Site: brandenburg
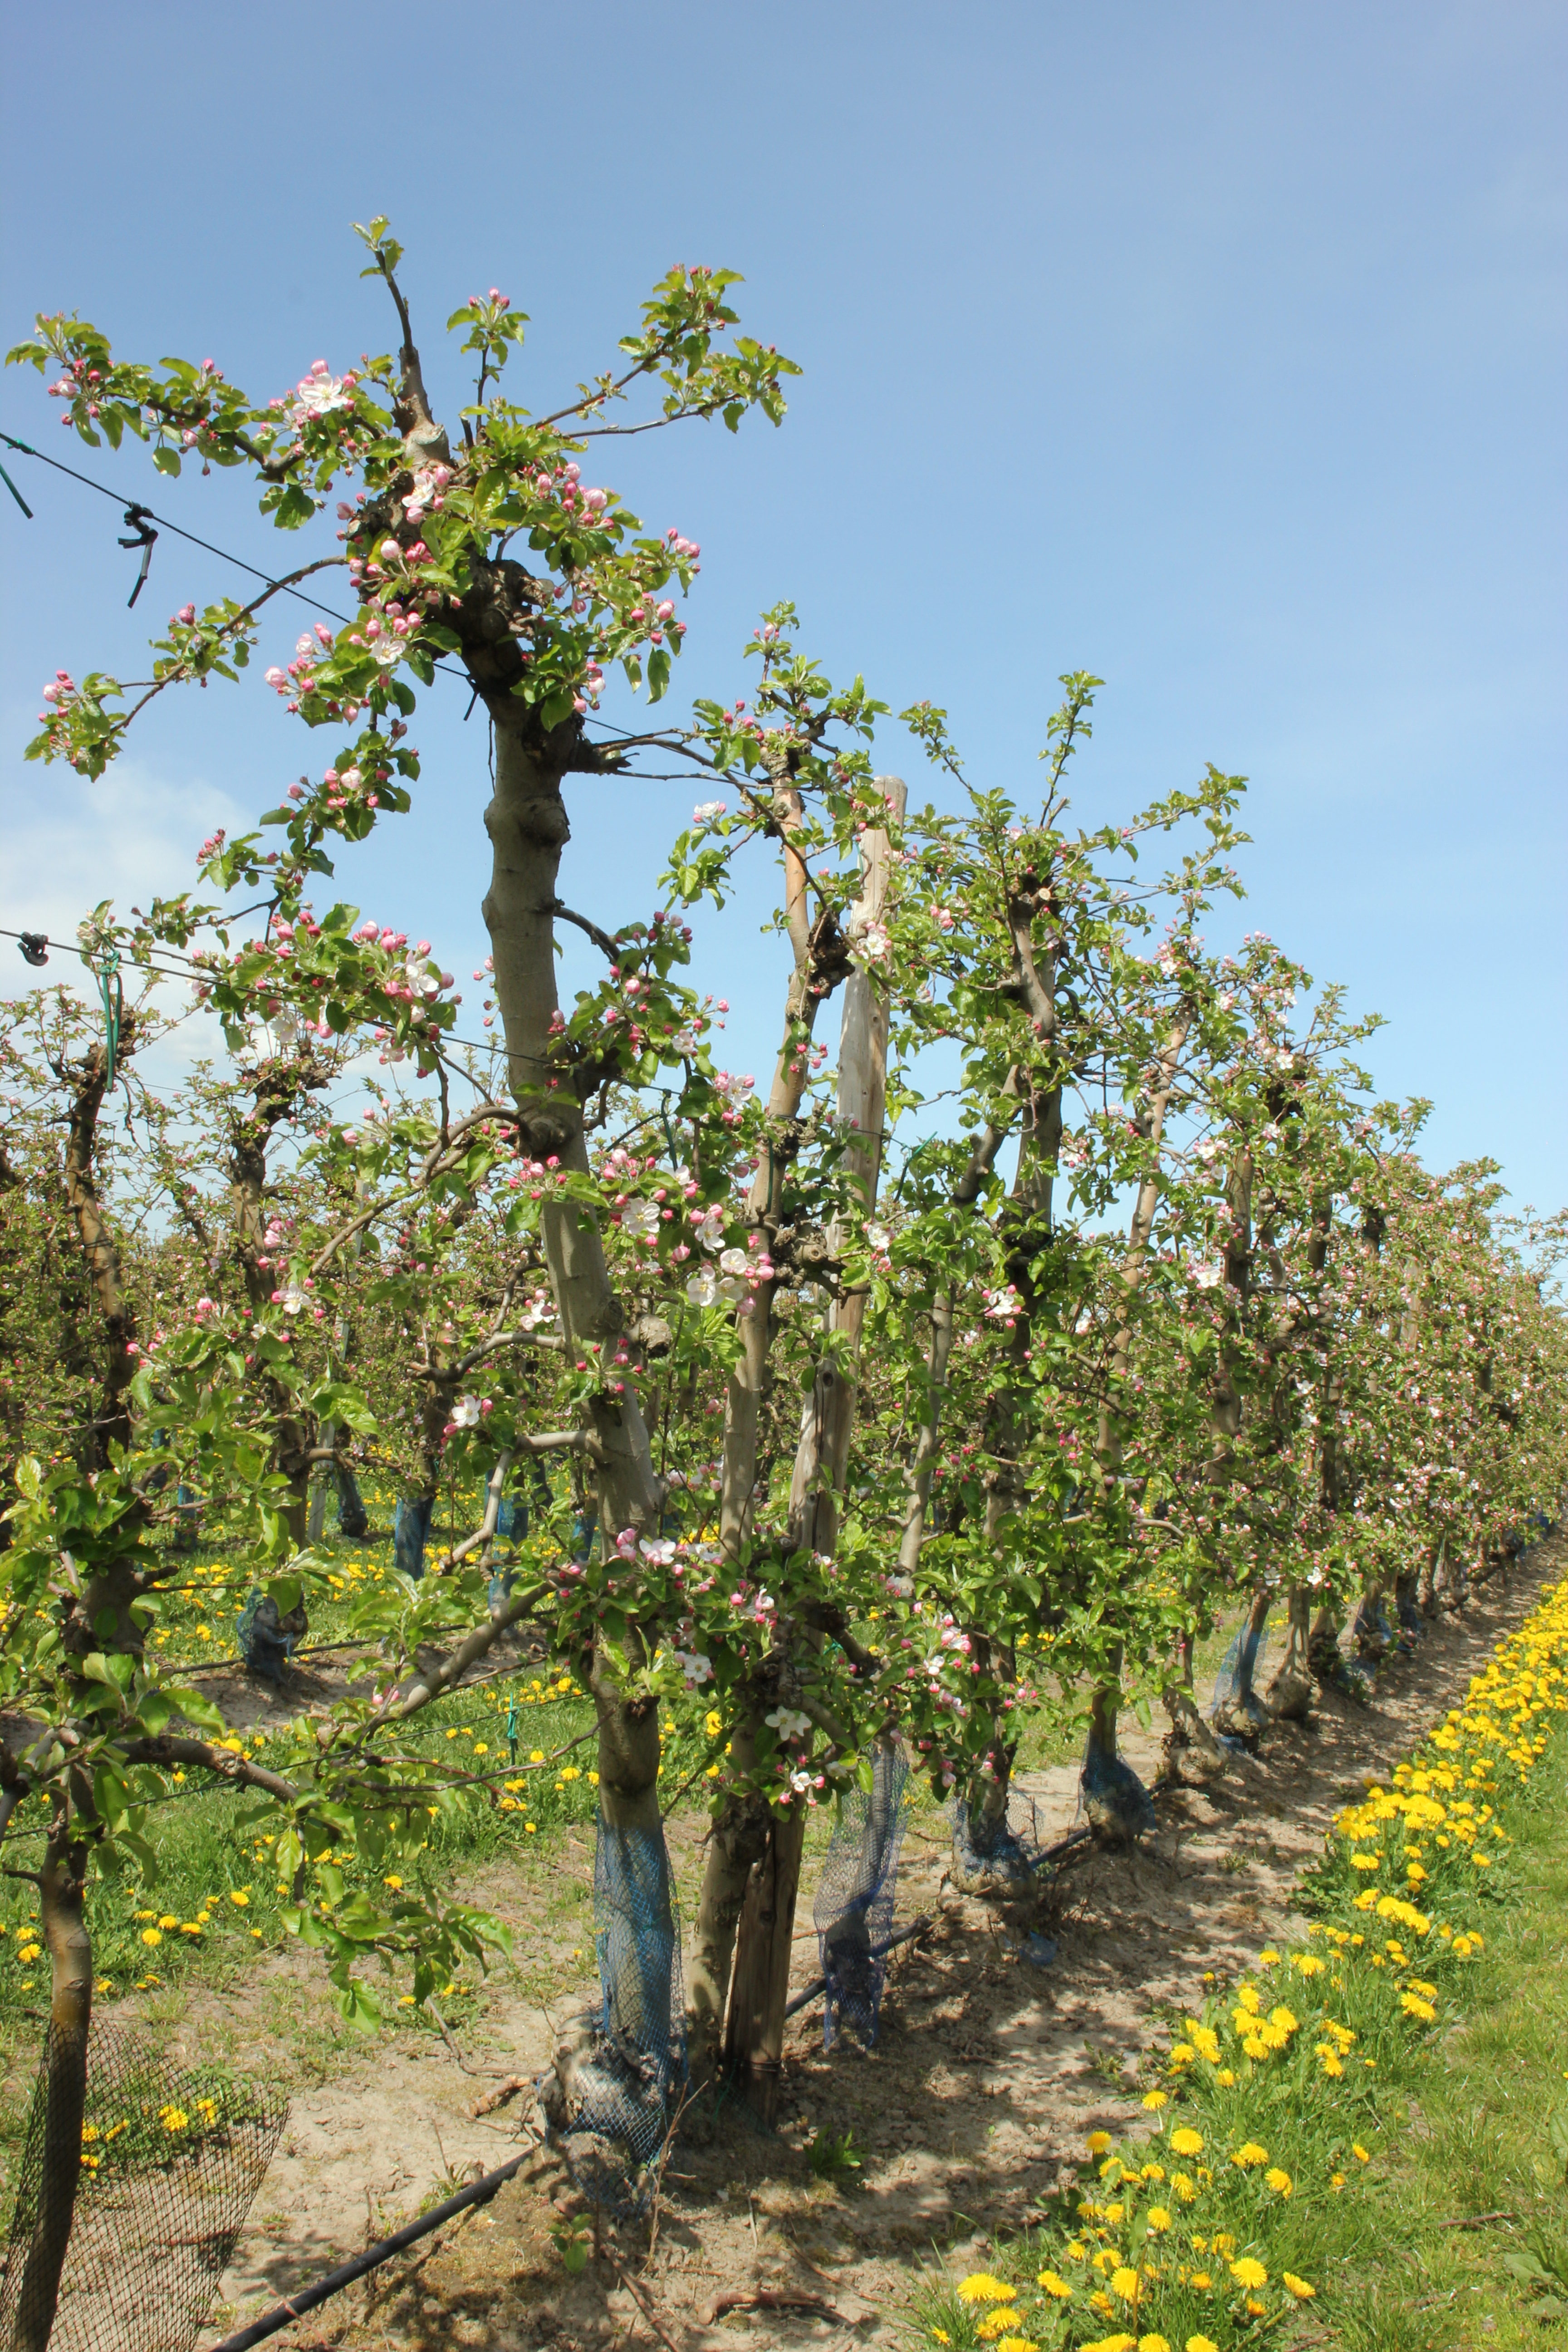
Growth stage (BBCH 57): Inflorescence emergence